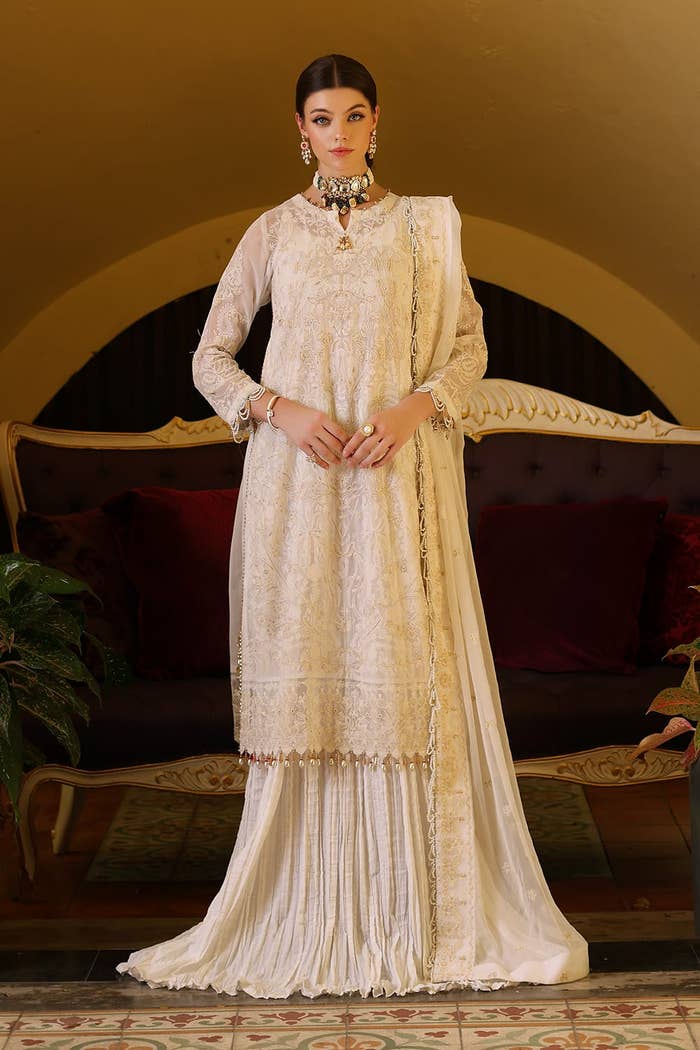
ivory embroidered net salwar suit